Manhattan Project

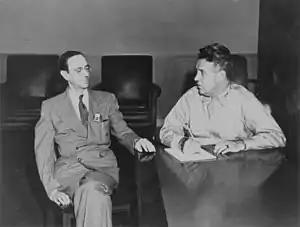
A large man in uniform and a bespectacled thin man in a suit and tie sit at a desk.

By March 1943 Conant decided that James Chadwick and one or two other British scientists were important enough that the bomb design team at Los Alamos needed them, despite the risk of revealing weapon design secrets. In August 1943 Churchill and Roosevelt negotiated the Quebec Agreement, which established the Combined Policy Committee to coordinate the efforts of the US and UK; Canada was not a signatory, but the Agreement provided for a Canadian representative on the Combined Policy Committee in view of Canada's contribution to the effort. An agreement between Roosevelt and Churchill known as the Hyde Park Aide-Mémoire, signed in late September 1944, extended the Quebec Agreement to the postwar period and suggested that "when a 'bomb' is finally available, it might perhaps, after mature consideration, be used against the Japanese, who should be warned that this bombardment will be repeated until they surrender".